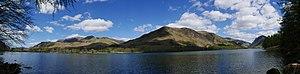
Montagnes autour du lac de Buttermere
Le lac Buttermere est un lac du parc national du Lake District en Cumbria, au Royaume-Uni.